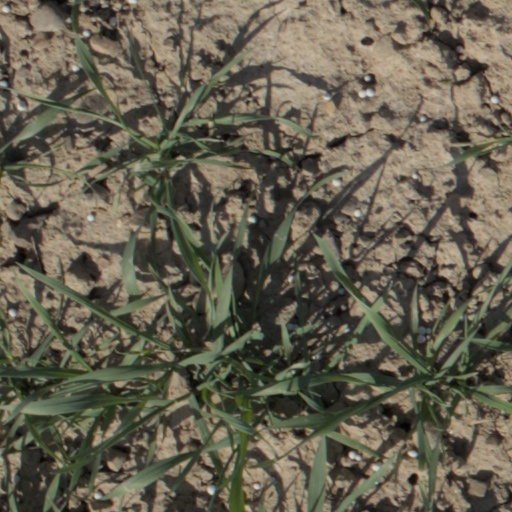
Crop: wheat